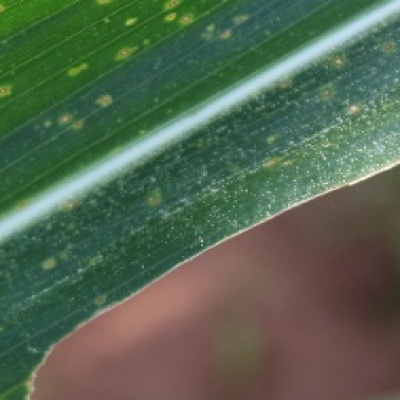
Label: Corn_(Maize)___Leaf_Spot